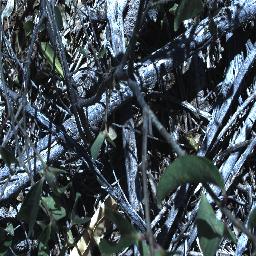
Label: rubber_vine